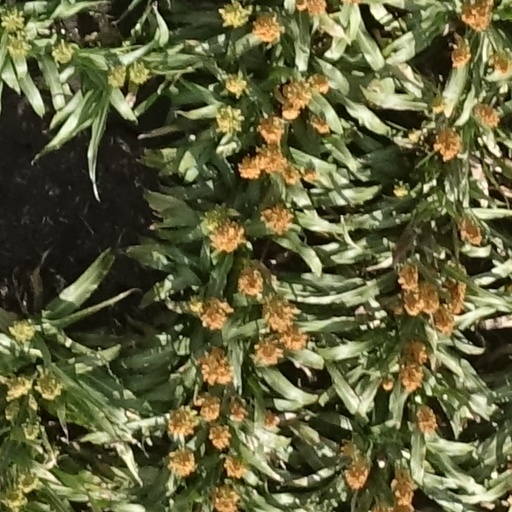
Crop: sorghum